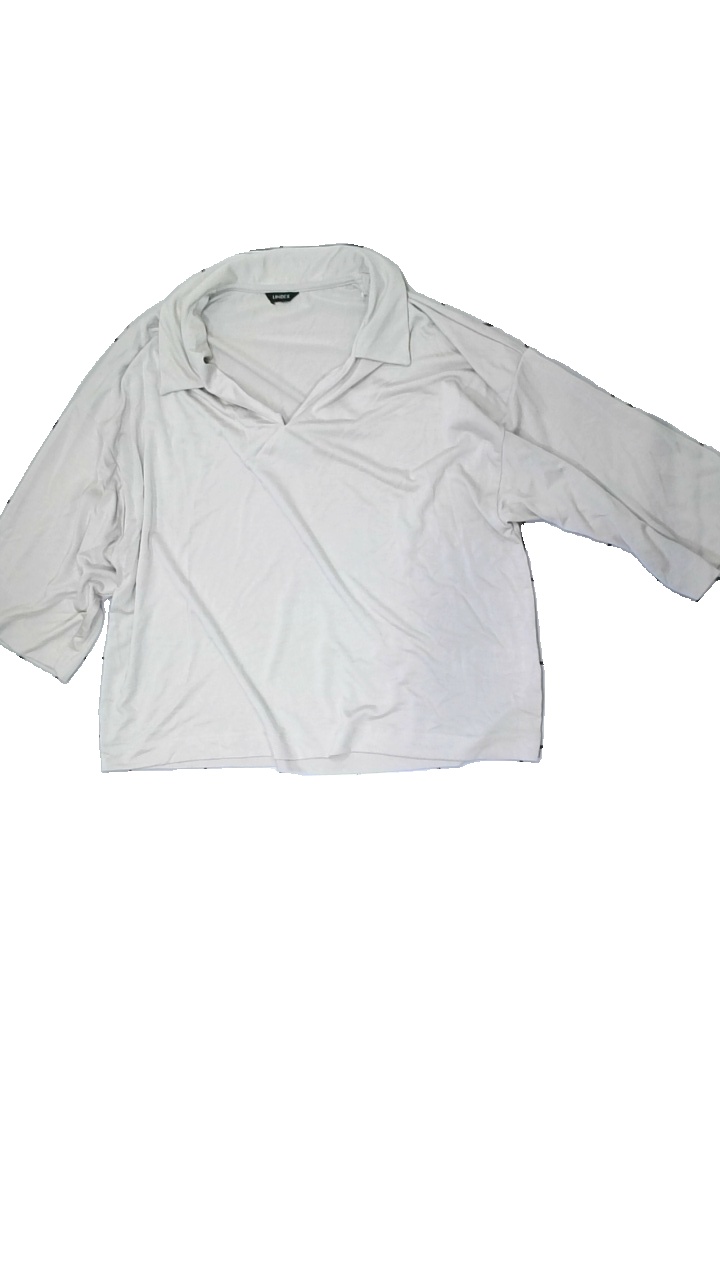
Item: T-shirt (Ladies)
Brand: Lindex
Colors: Beige
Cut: Loose
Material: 79% Viscose 21% Polyester
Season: All
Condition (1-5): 5
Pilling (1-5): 5
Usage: Reuse
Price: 50-100